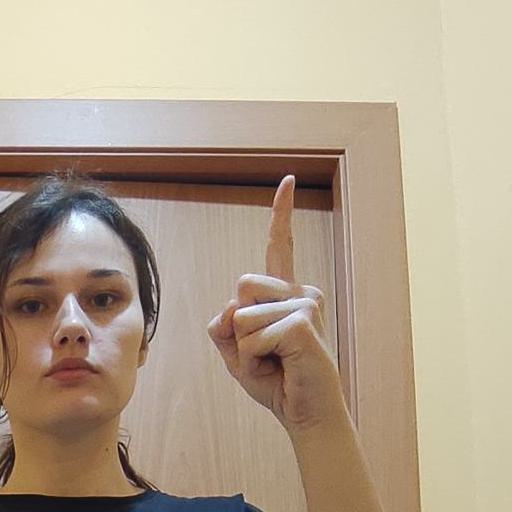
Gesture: one